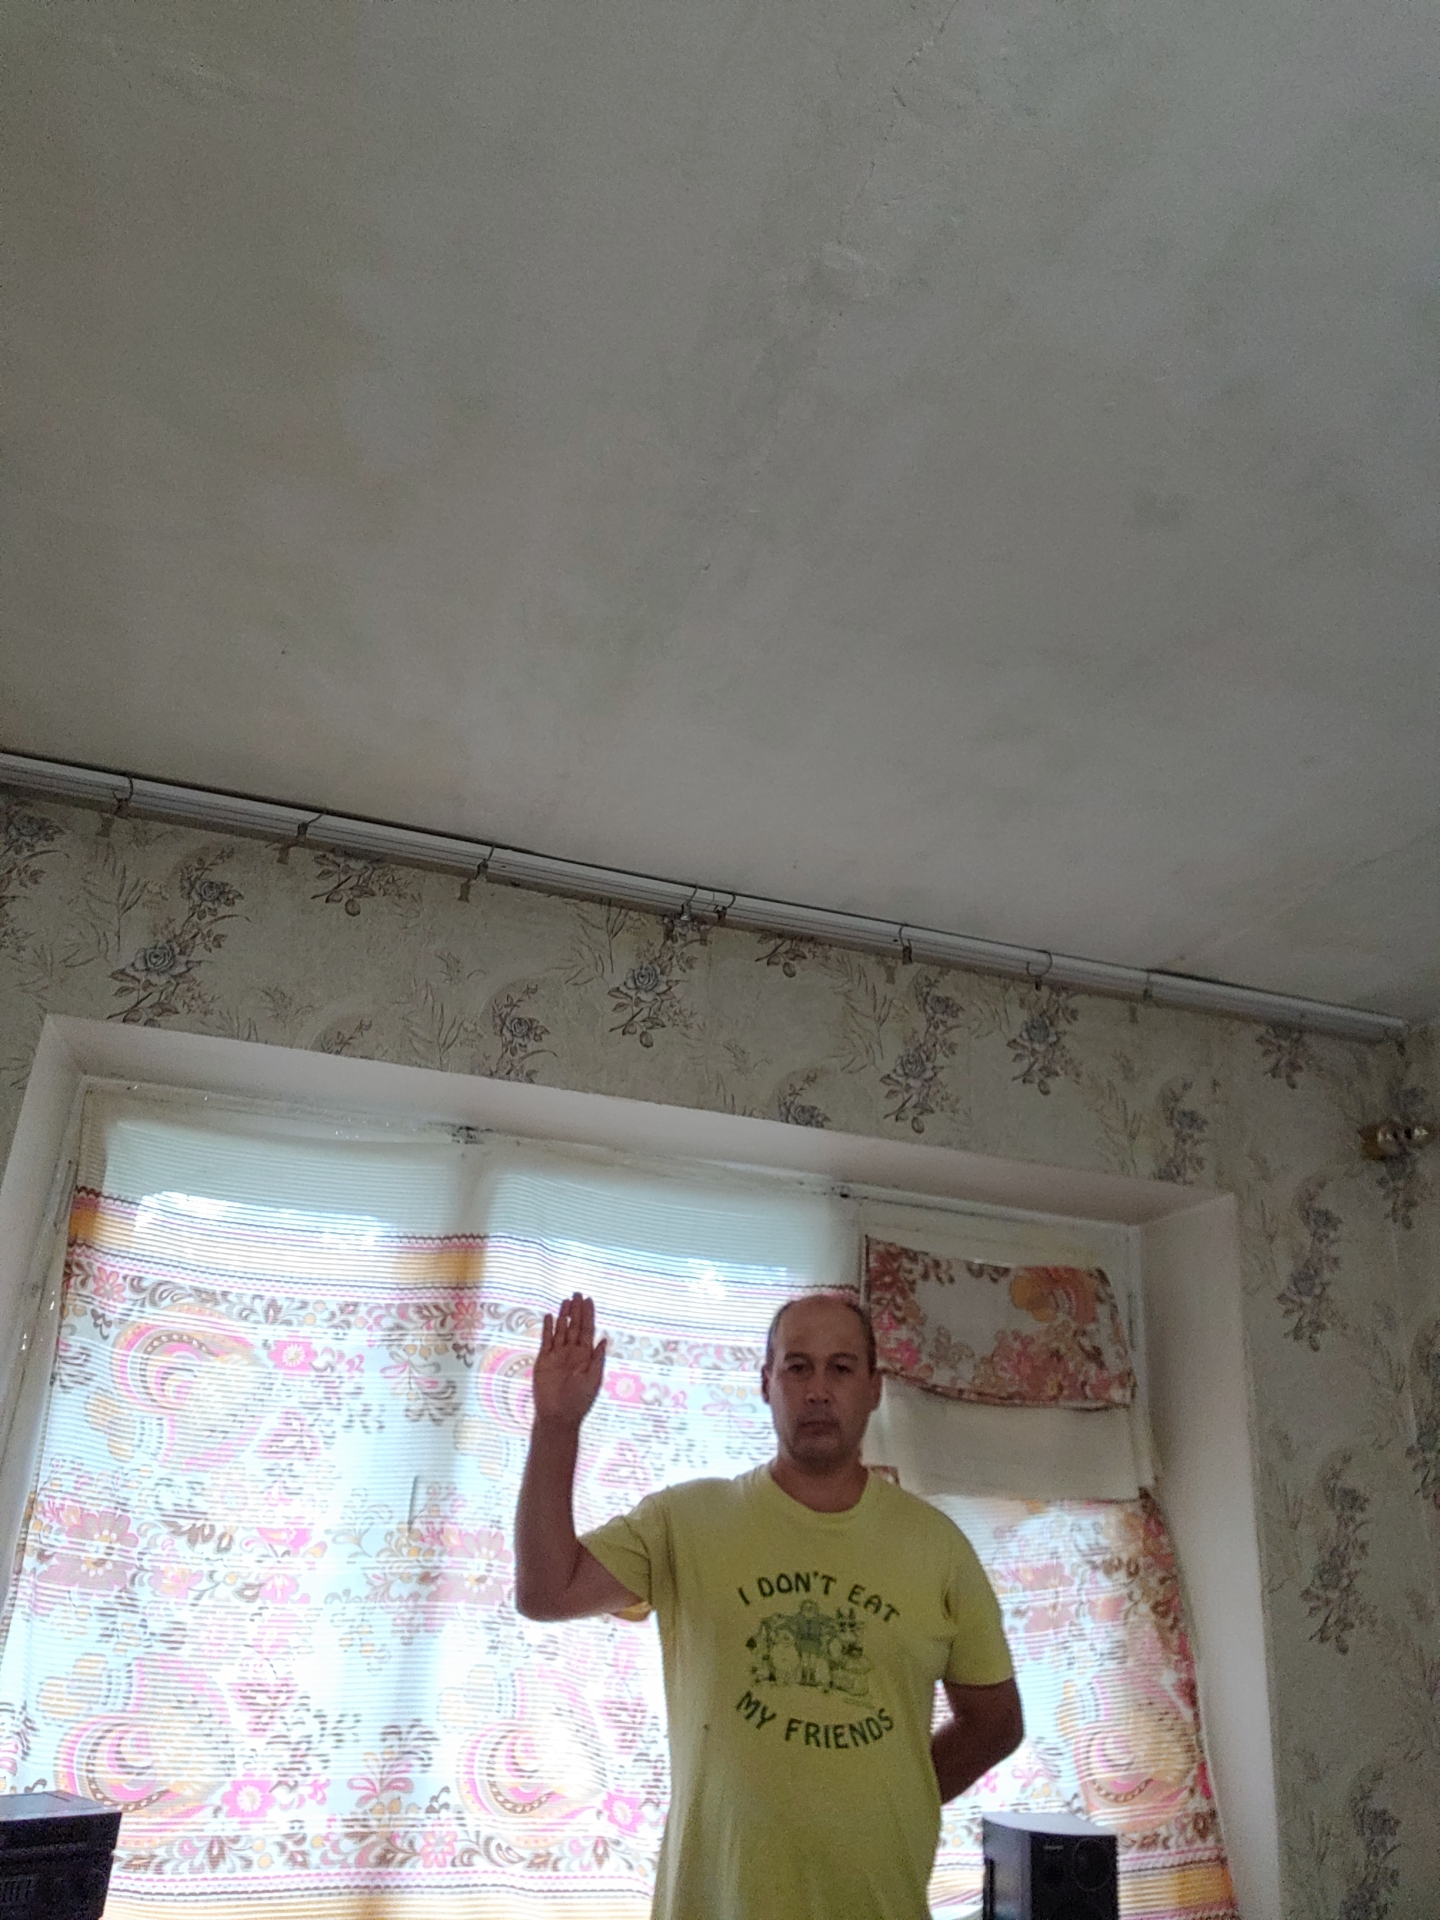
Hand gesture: stop